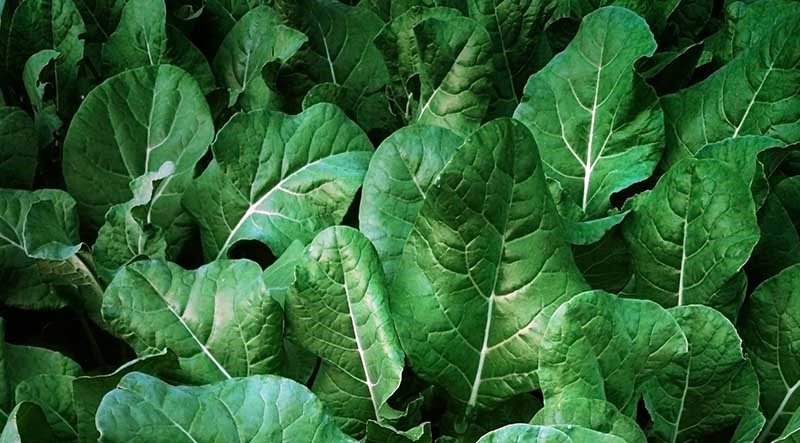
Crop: unknown
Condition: broccoli